Millennium Dome

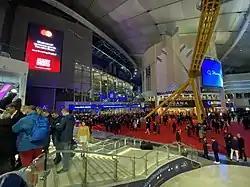
The entrance of the O2 Arena prior to the Brit Awards 2020

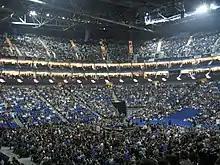
The interior of The O2 in 2007

By late 2000, a proposal had been made for a high-tech business park to be erected under the tent area, creating an "indoor city" complete with streets, parks, and buildings. The business park was actually the original 1996 proposal for the site of the peninsula before the plans for the Millennium Dome were proposed.